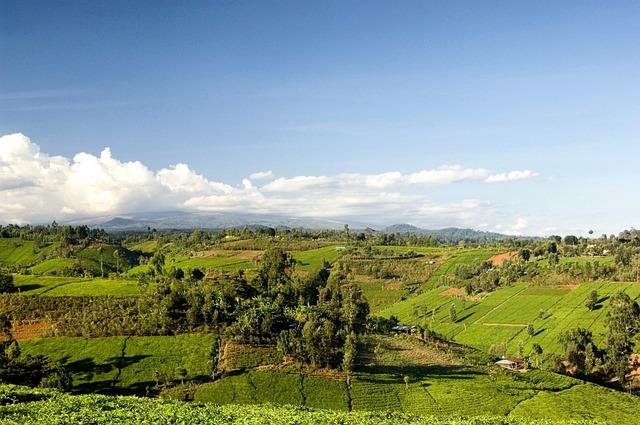
Mimea iliyokua na kustawi vizuri yenye rangi ya kijani kibichi, iliyooteshwa kwa kutumia njia na mfumo wa kilimo cha kisasa na kitaalamu wa kuotesha mbegu, njia ambayo inatarajiwa kumpatia mkulima manufaa makubwa kabisa hapo baadaye.